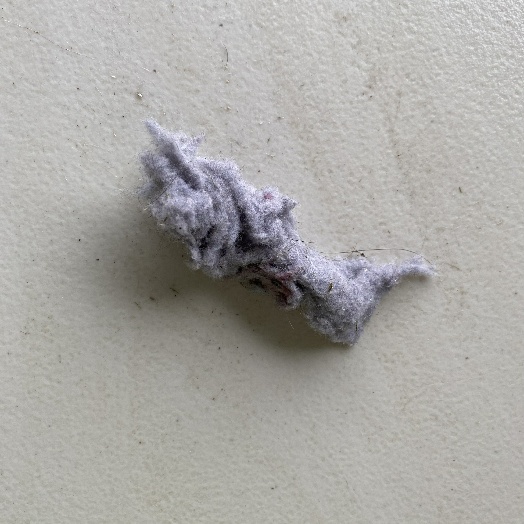
Label: Miscellaneous Trash